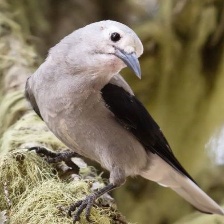
Species: CLARKS NUTCRACKER
Scientific name: NUCIFRAGA COLUMBIANA
ImageNet parent category: jay